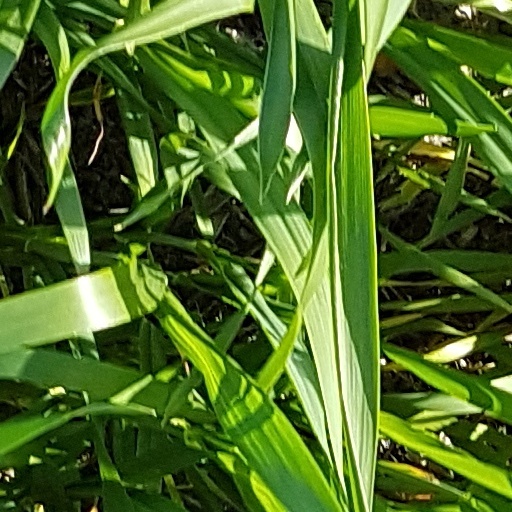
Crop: wheat